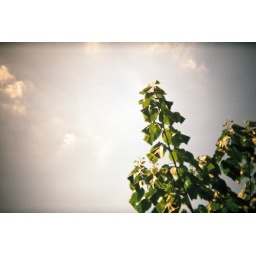
The tree in back of the building that produces some weird nuts that we can't seem to identify.